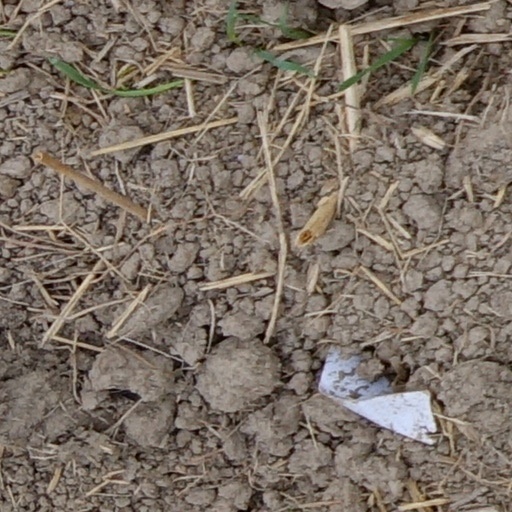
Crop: wheat